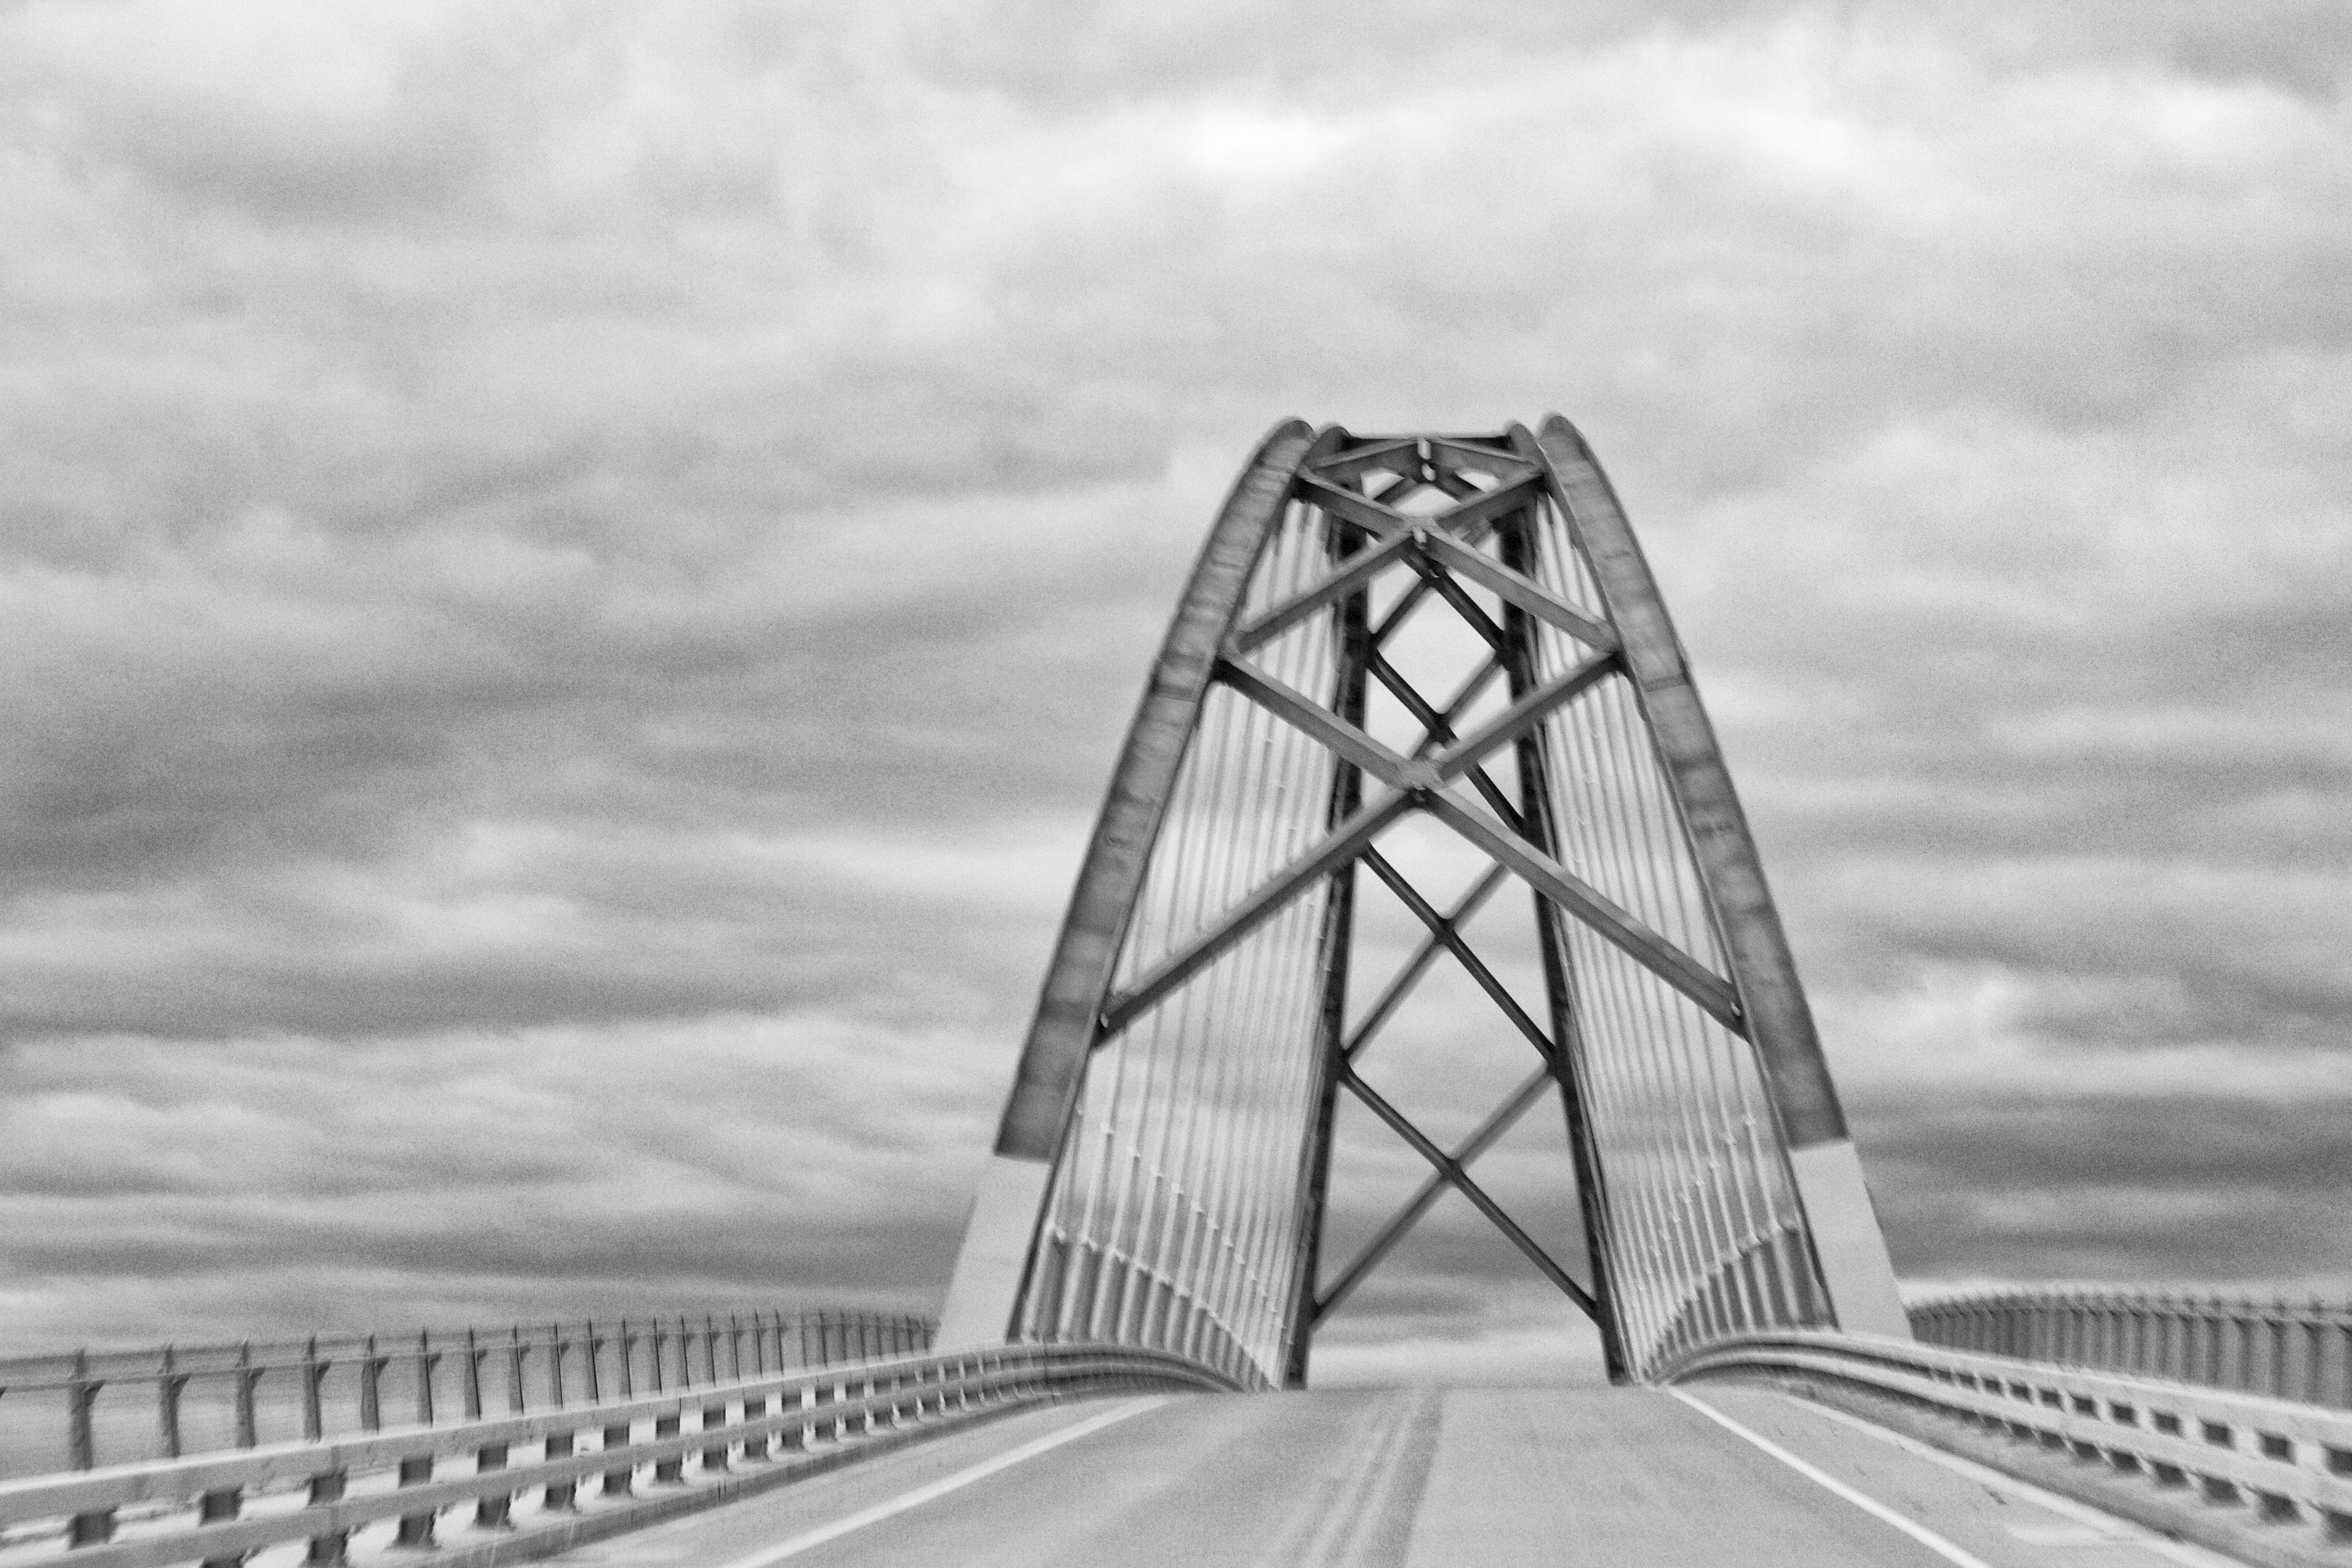
black and white, architecture, bridge, skyscraper, monument, line, tower, landmark, monochrome, bw, symmetry, cable stayed bridge, monochrome photography, nonbuilding structure